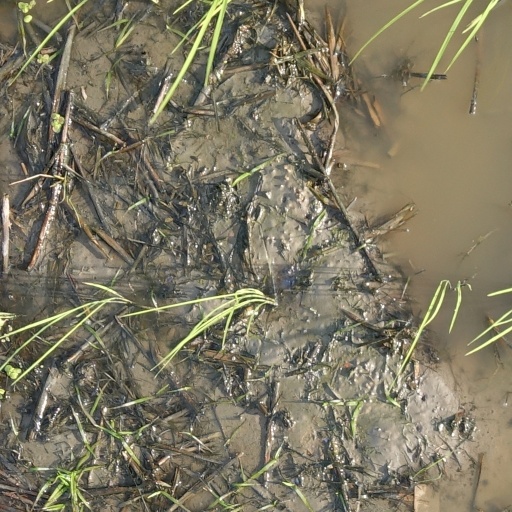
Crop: rice